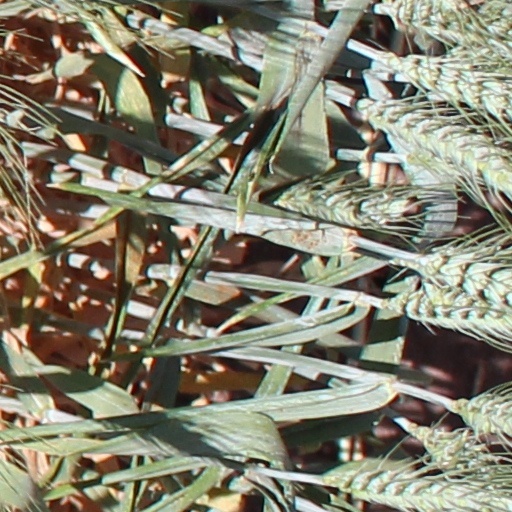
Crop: wheat